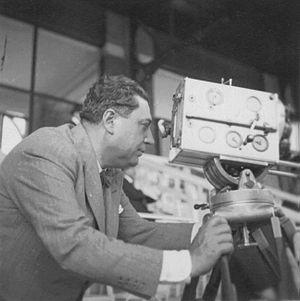
photo de Léonce Perret sur un plateau de tournage dans les années 1920.
Léonce Perret est un comédien, metteur en scène de théâtre, scénariste, réalisateur et producteur de cinéma français né le 14 mars 1880 à Niort, et mort le 12 août 1935 dans le 7ᵉ arrondissement de Paris.